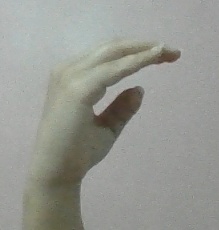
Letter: jeem